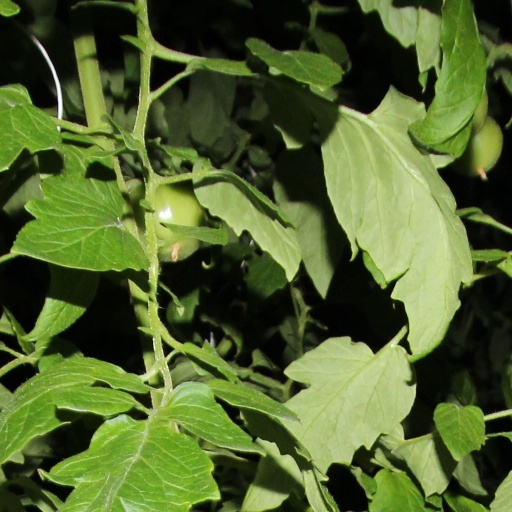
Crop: tomato